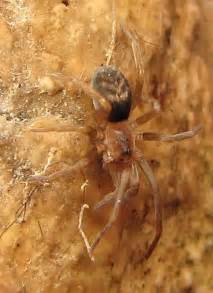
Label: ragno